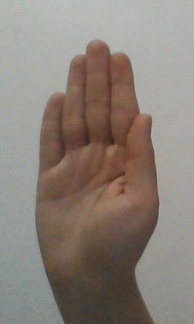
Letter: seen